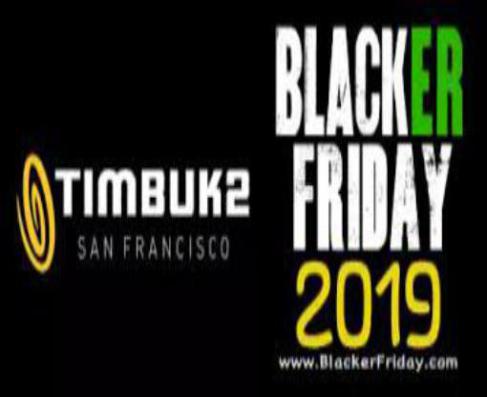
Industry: Clothes